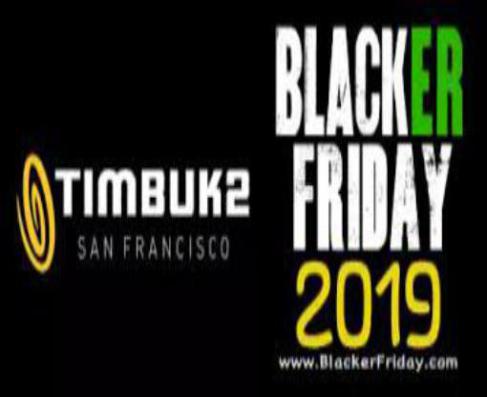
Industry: Clothes